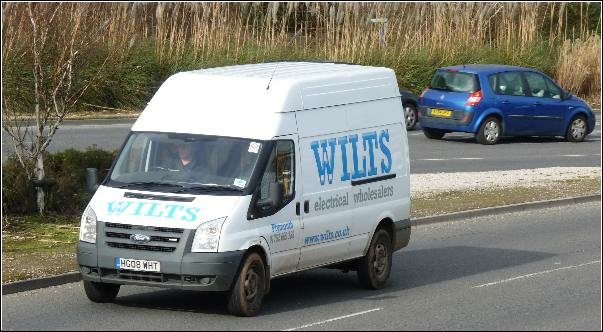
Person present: No